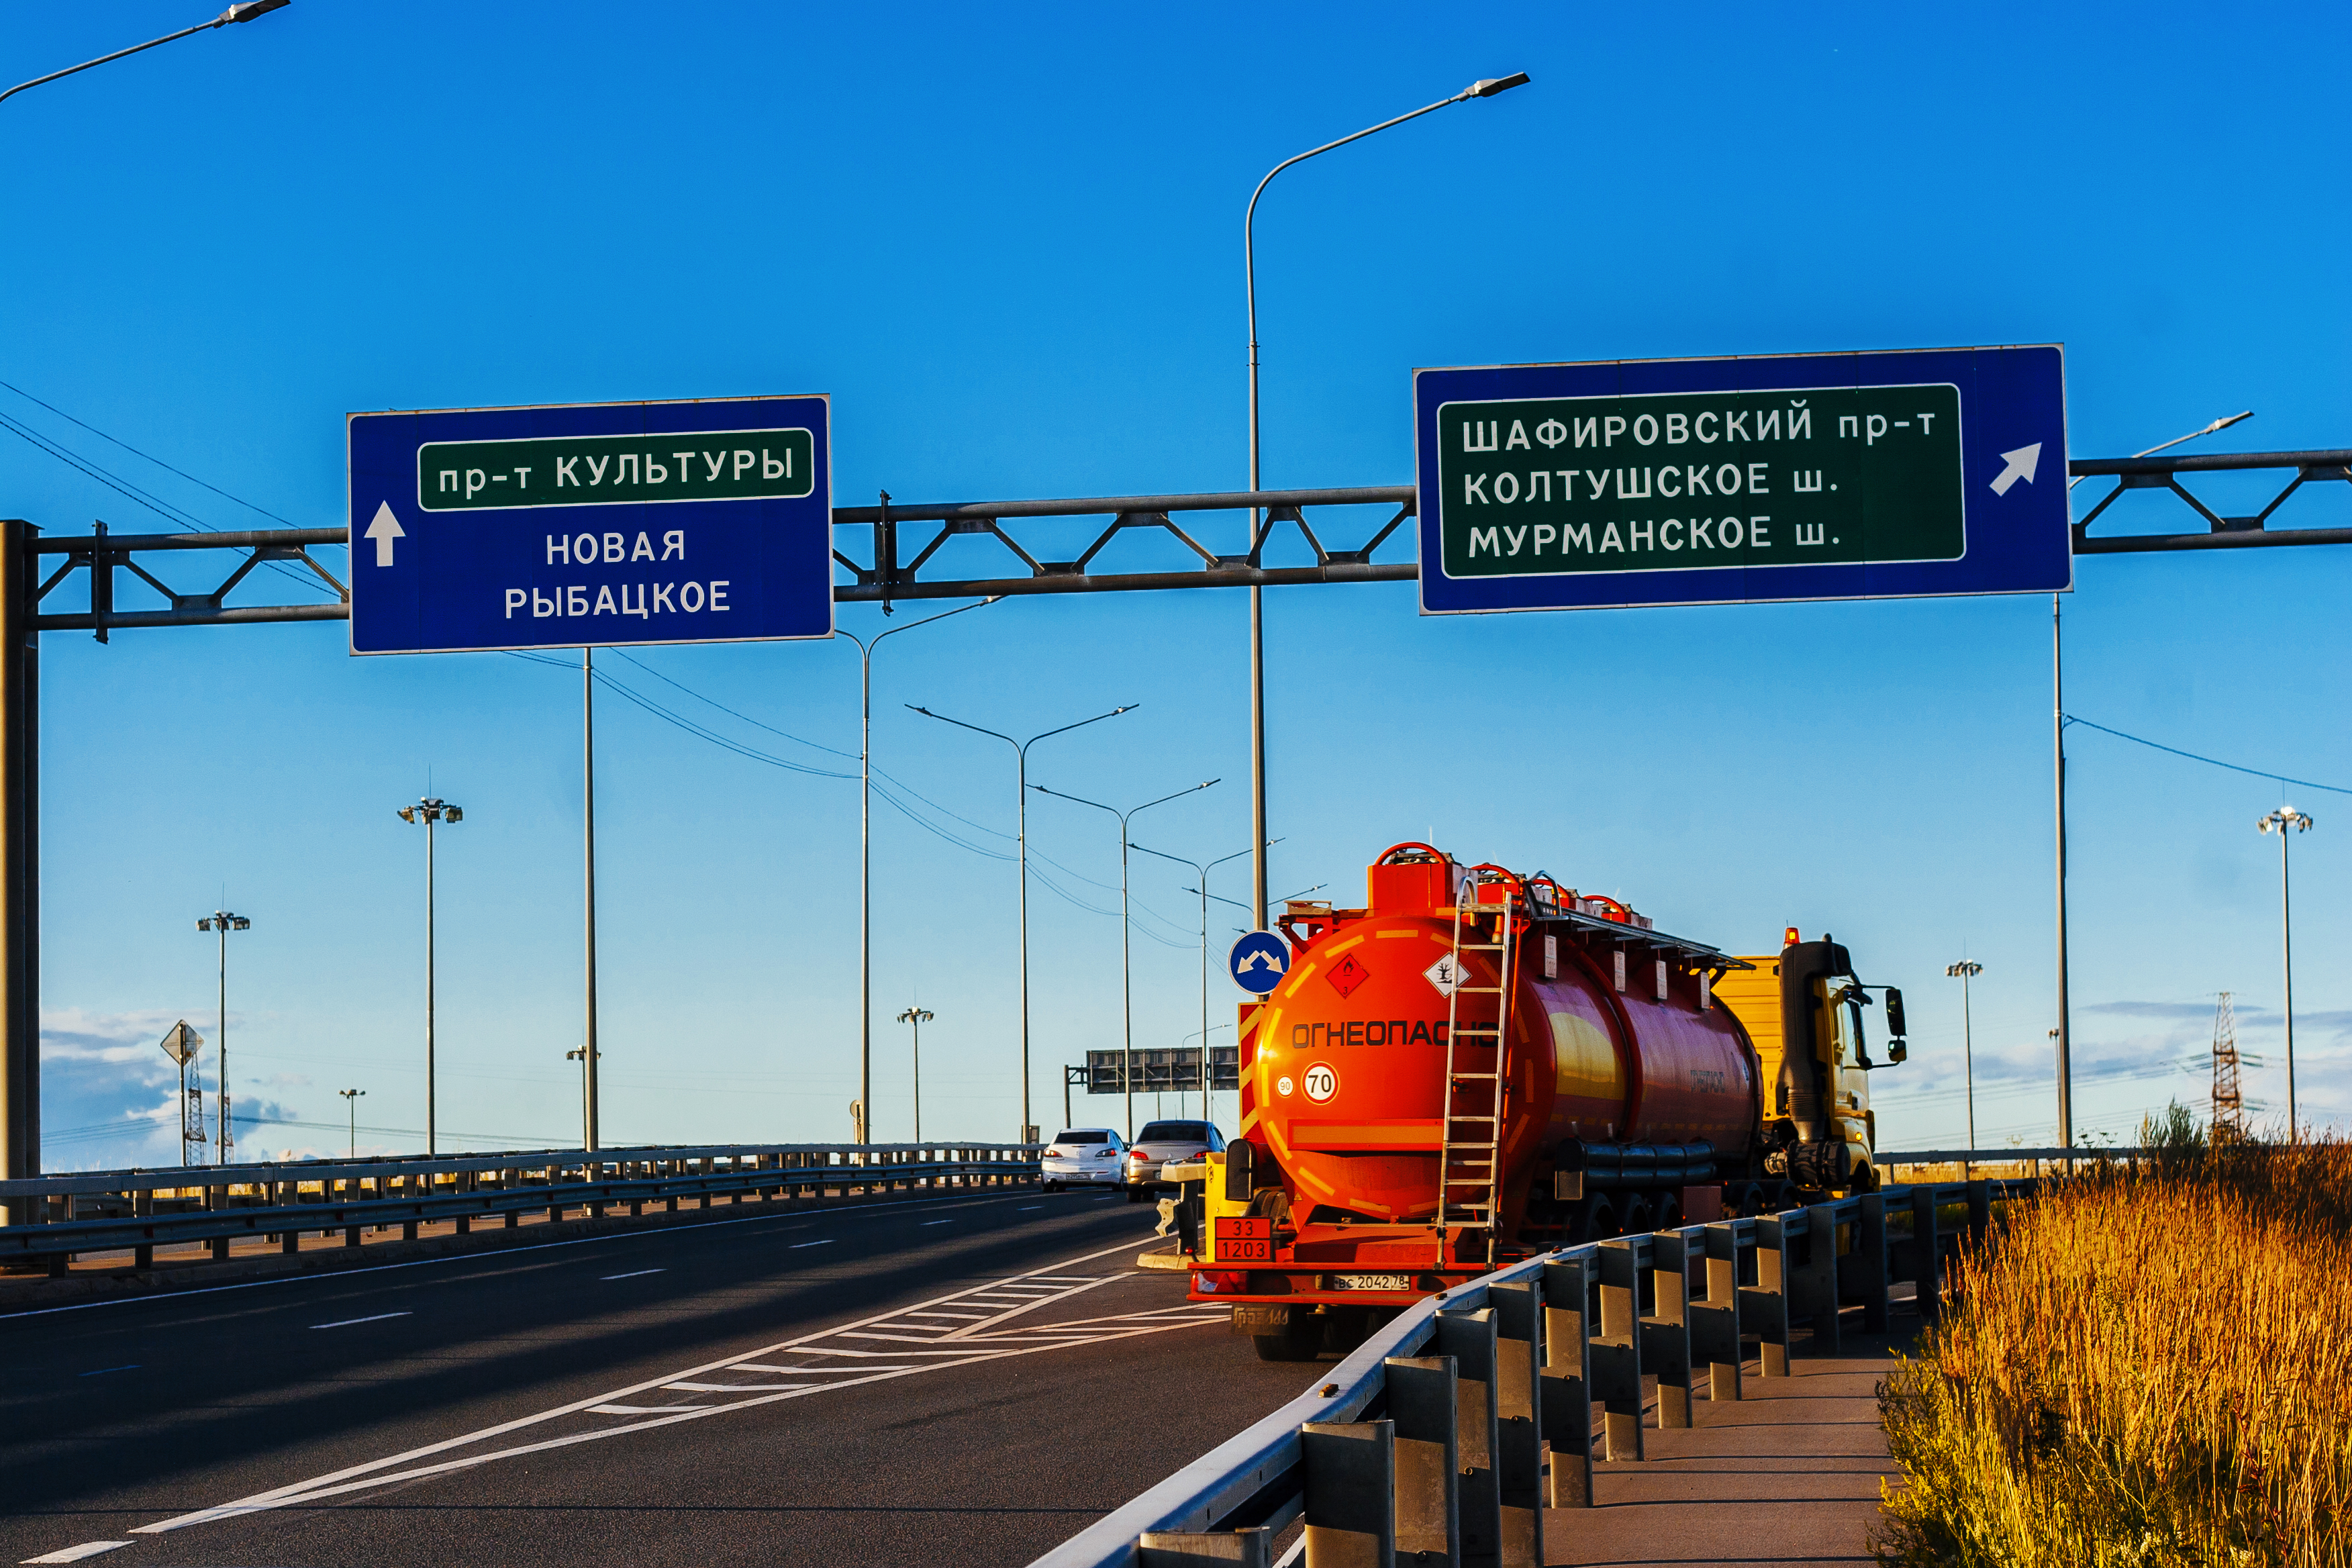
images, sky, vehicle, train, motor vehicle, infrastructure, road surface, asphalt, lighting, electricity, street light, mode of transport, plant, rolling stock, rolling, thoroughfare, track, automotive lighting, railway, truck, road, gas, signage, engineering, railroad car, overhead power line, locomotive, public utility, tar, public transport, traffic sign, lane, freeway, electrical supply, advertising, highway, sign, metal, shoulder, freight car, nonbuilding structure, signaling device, street sign, font, freight transport, commercial vehicle, landscape, pole, steel, cargo, light fixture, travel, transport